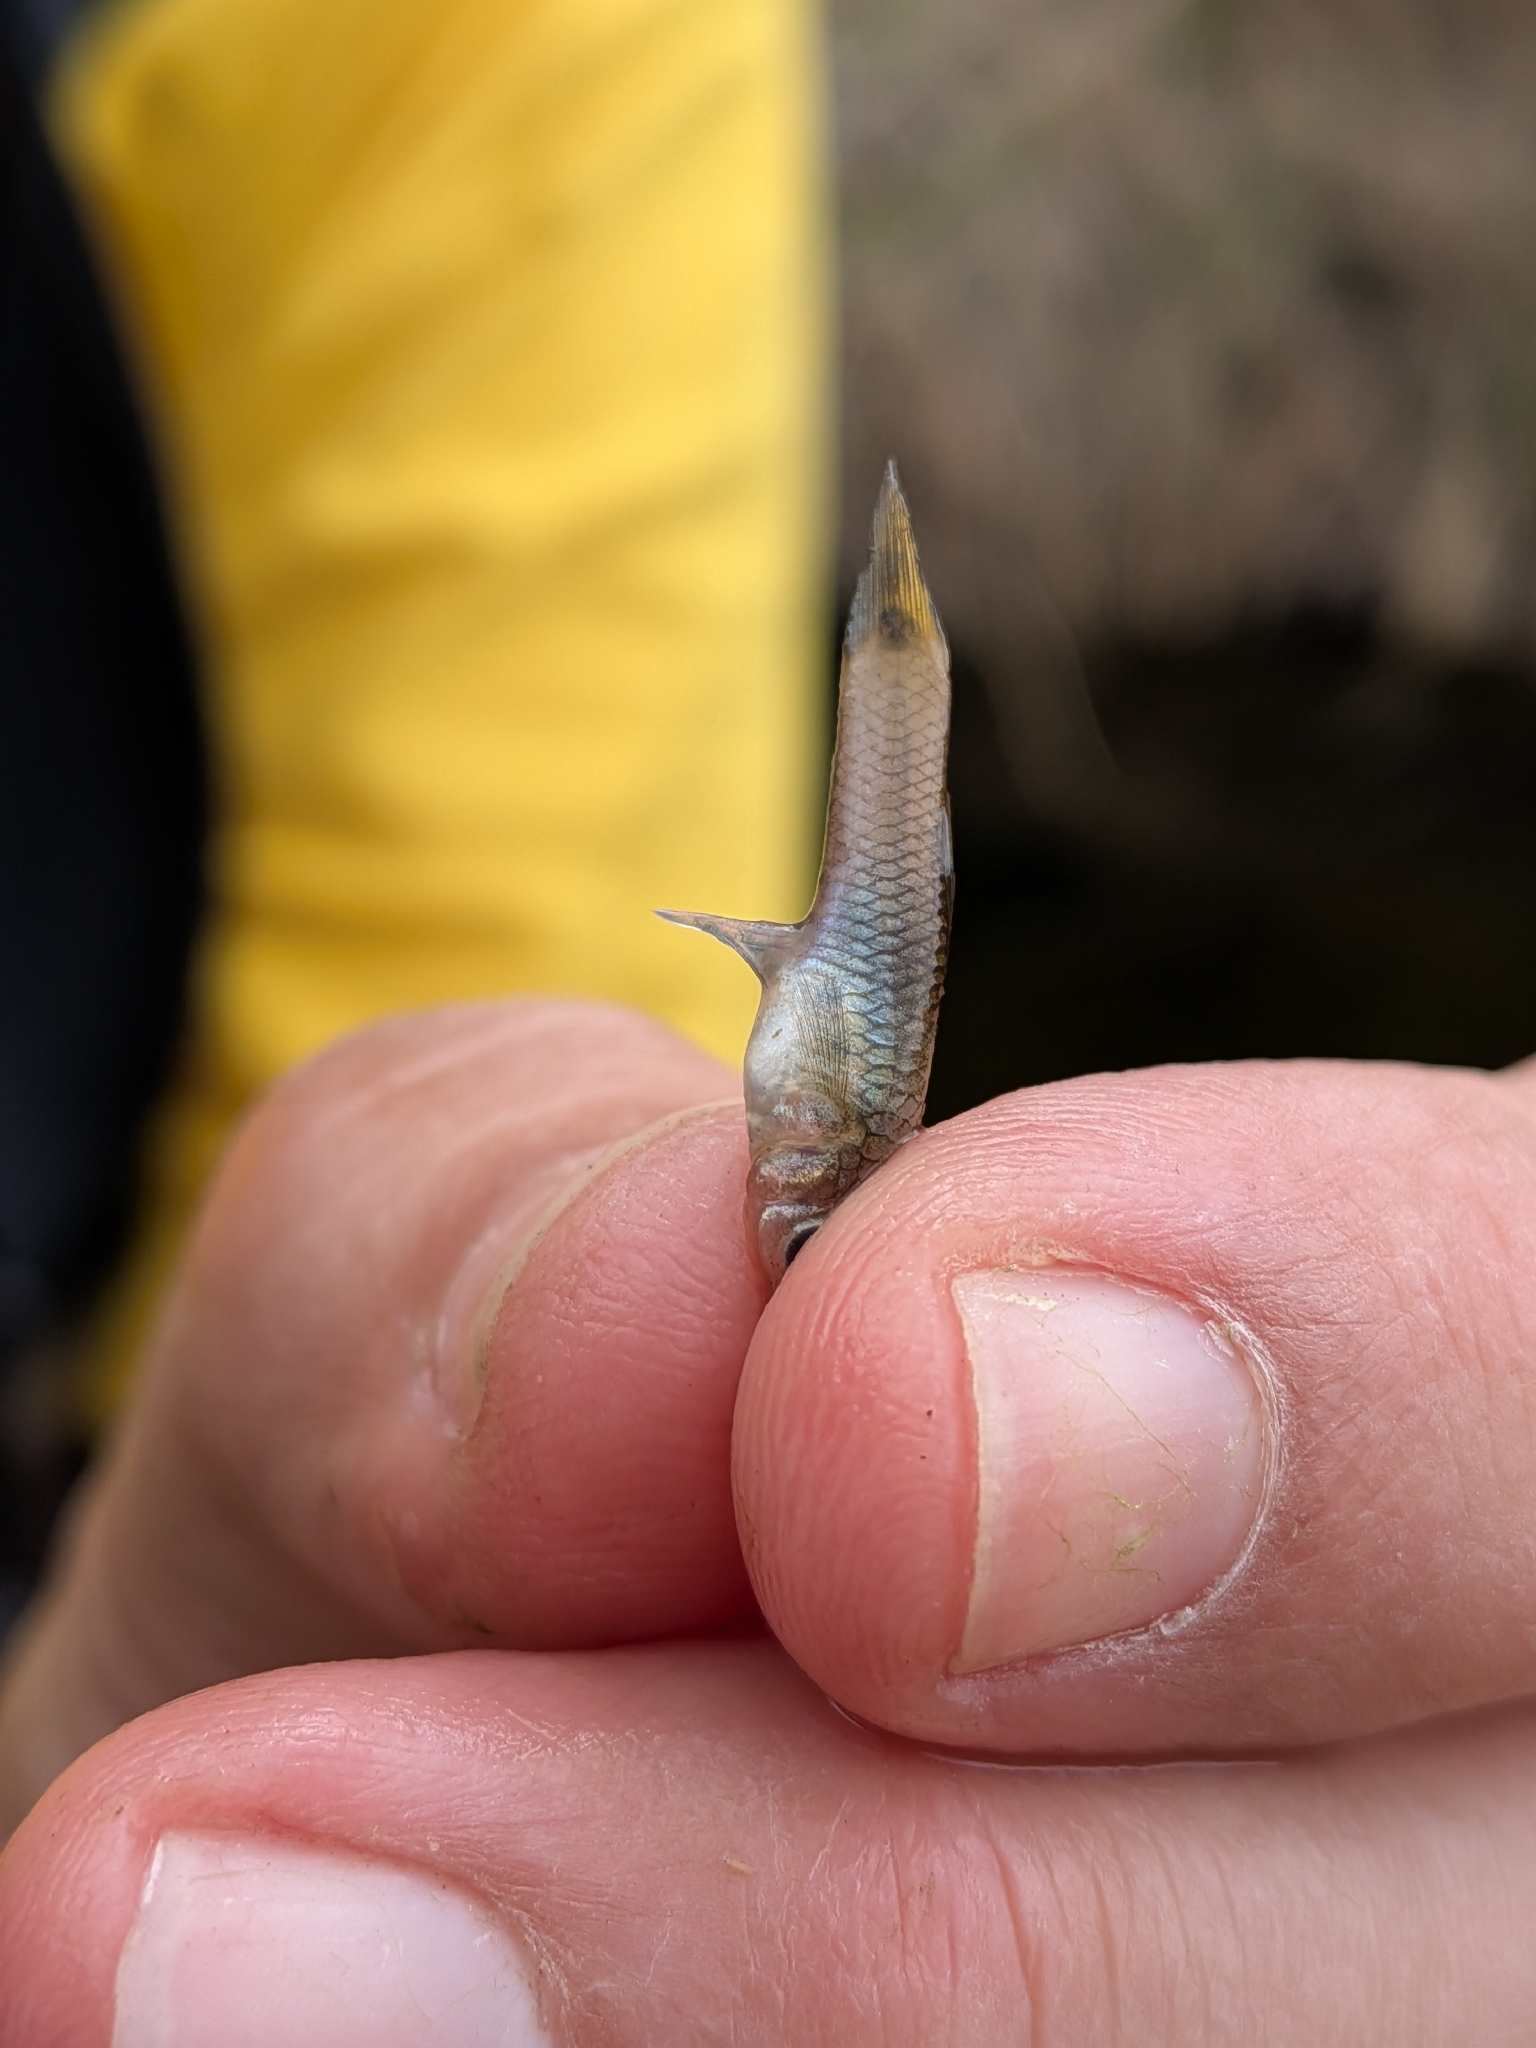
fish (species not among the labelled classes)